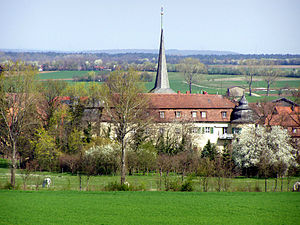
Rödelsee / Geografi
Schloss Crailsheim i landsbyen Fröhstockheim
Rödelsee er en kommune præget af vindyrkning i Landkreis Kitzingen i Regierungsbezirk Unterfranken, i den tyske delstat Bayern. Den er en del af Verwaltungsgemeinschaft Iphofen.